Invasion of Leyte naval order of battle

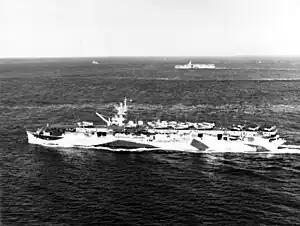
Light carrier "Cowpens"

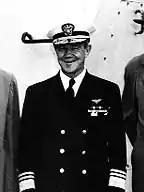
Rear Adm. Gerald F. Bogan

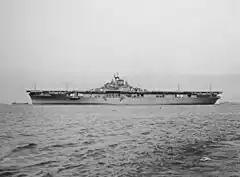
Fleet carrier "Intrepid"

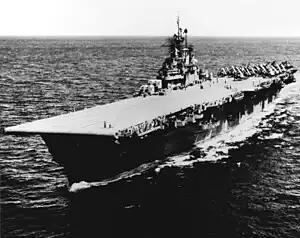
Fleet carrier "Bunker Hill"

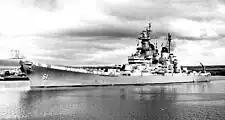
Fast battleship "Iowa"

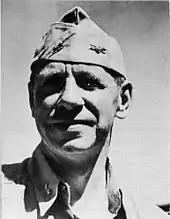
Vice Adm. Frederick C. Sherman

Vice Admiral Theodore S. Wilkinson in amphibious command ship